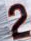
Number: 2